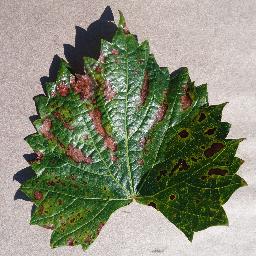
Label: Grape___Esca_(Black_Measles)